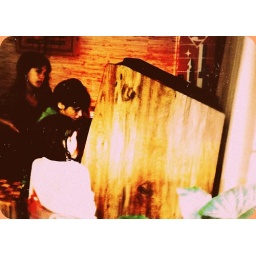
kids at my 9th birthday party playing video games in our home arcade  1982